Montserrat González

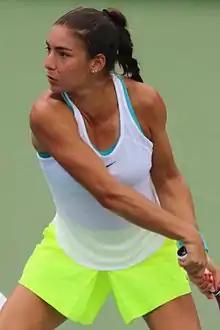
González at the 2016 US Open

Montserrat González Benítez (born 1 July 1994) is a Paraguayan former tennis player.